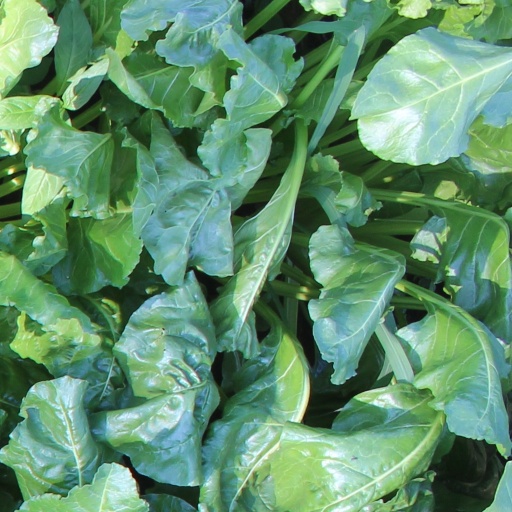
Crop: sugar beet